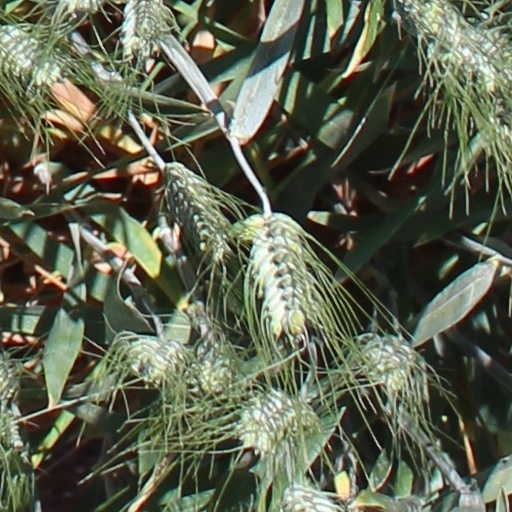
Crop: wheat